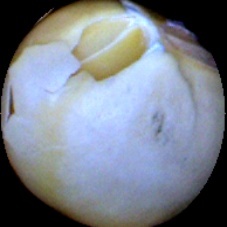
Label: Broken